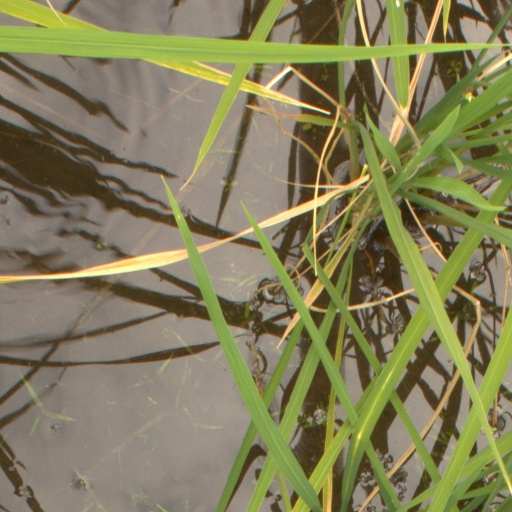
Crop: rice